Joemon Joshy

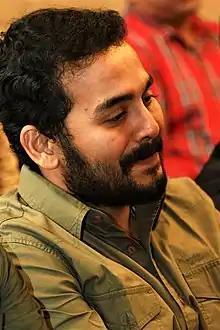
at Thiruvananthapuram in 2019

Joemon Joshy (born 2 September 1988) is a Malayalam film/television actor. He started his film career as a child artist. Joemon made his acting debut in "Puraskaram" a 1999 Malayalam language children's film. Joemon has played a variety of roles.